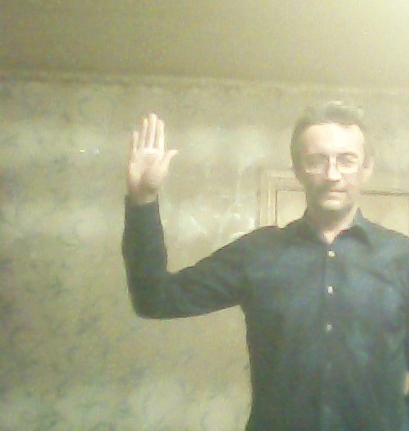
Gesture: stop